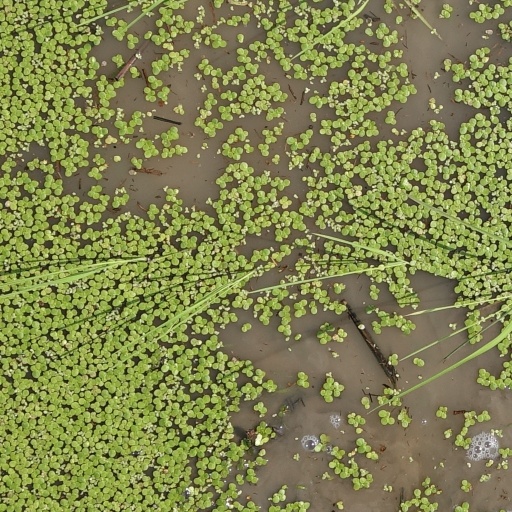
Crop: rice